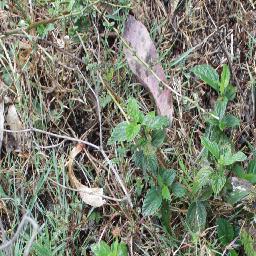
Label: lantana